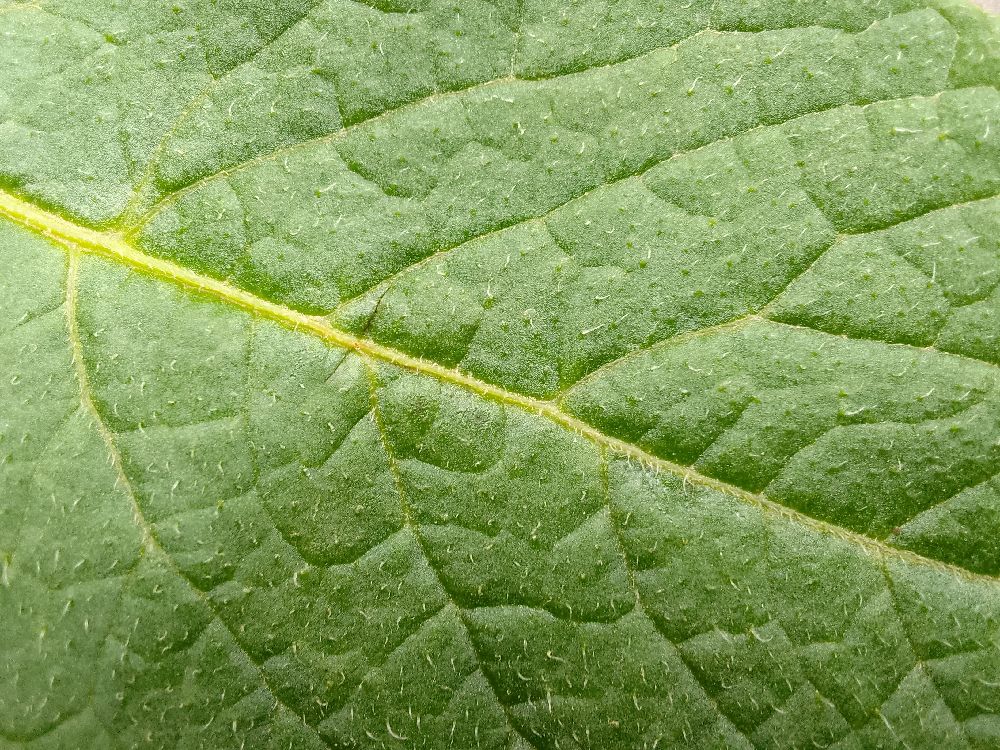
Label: Healthy